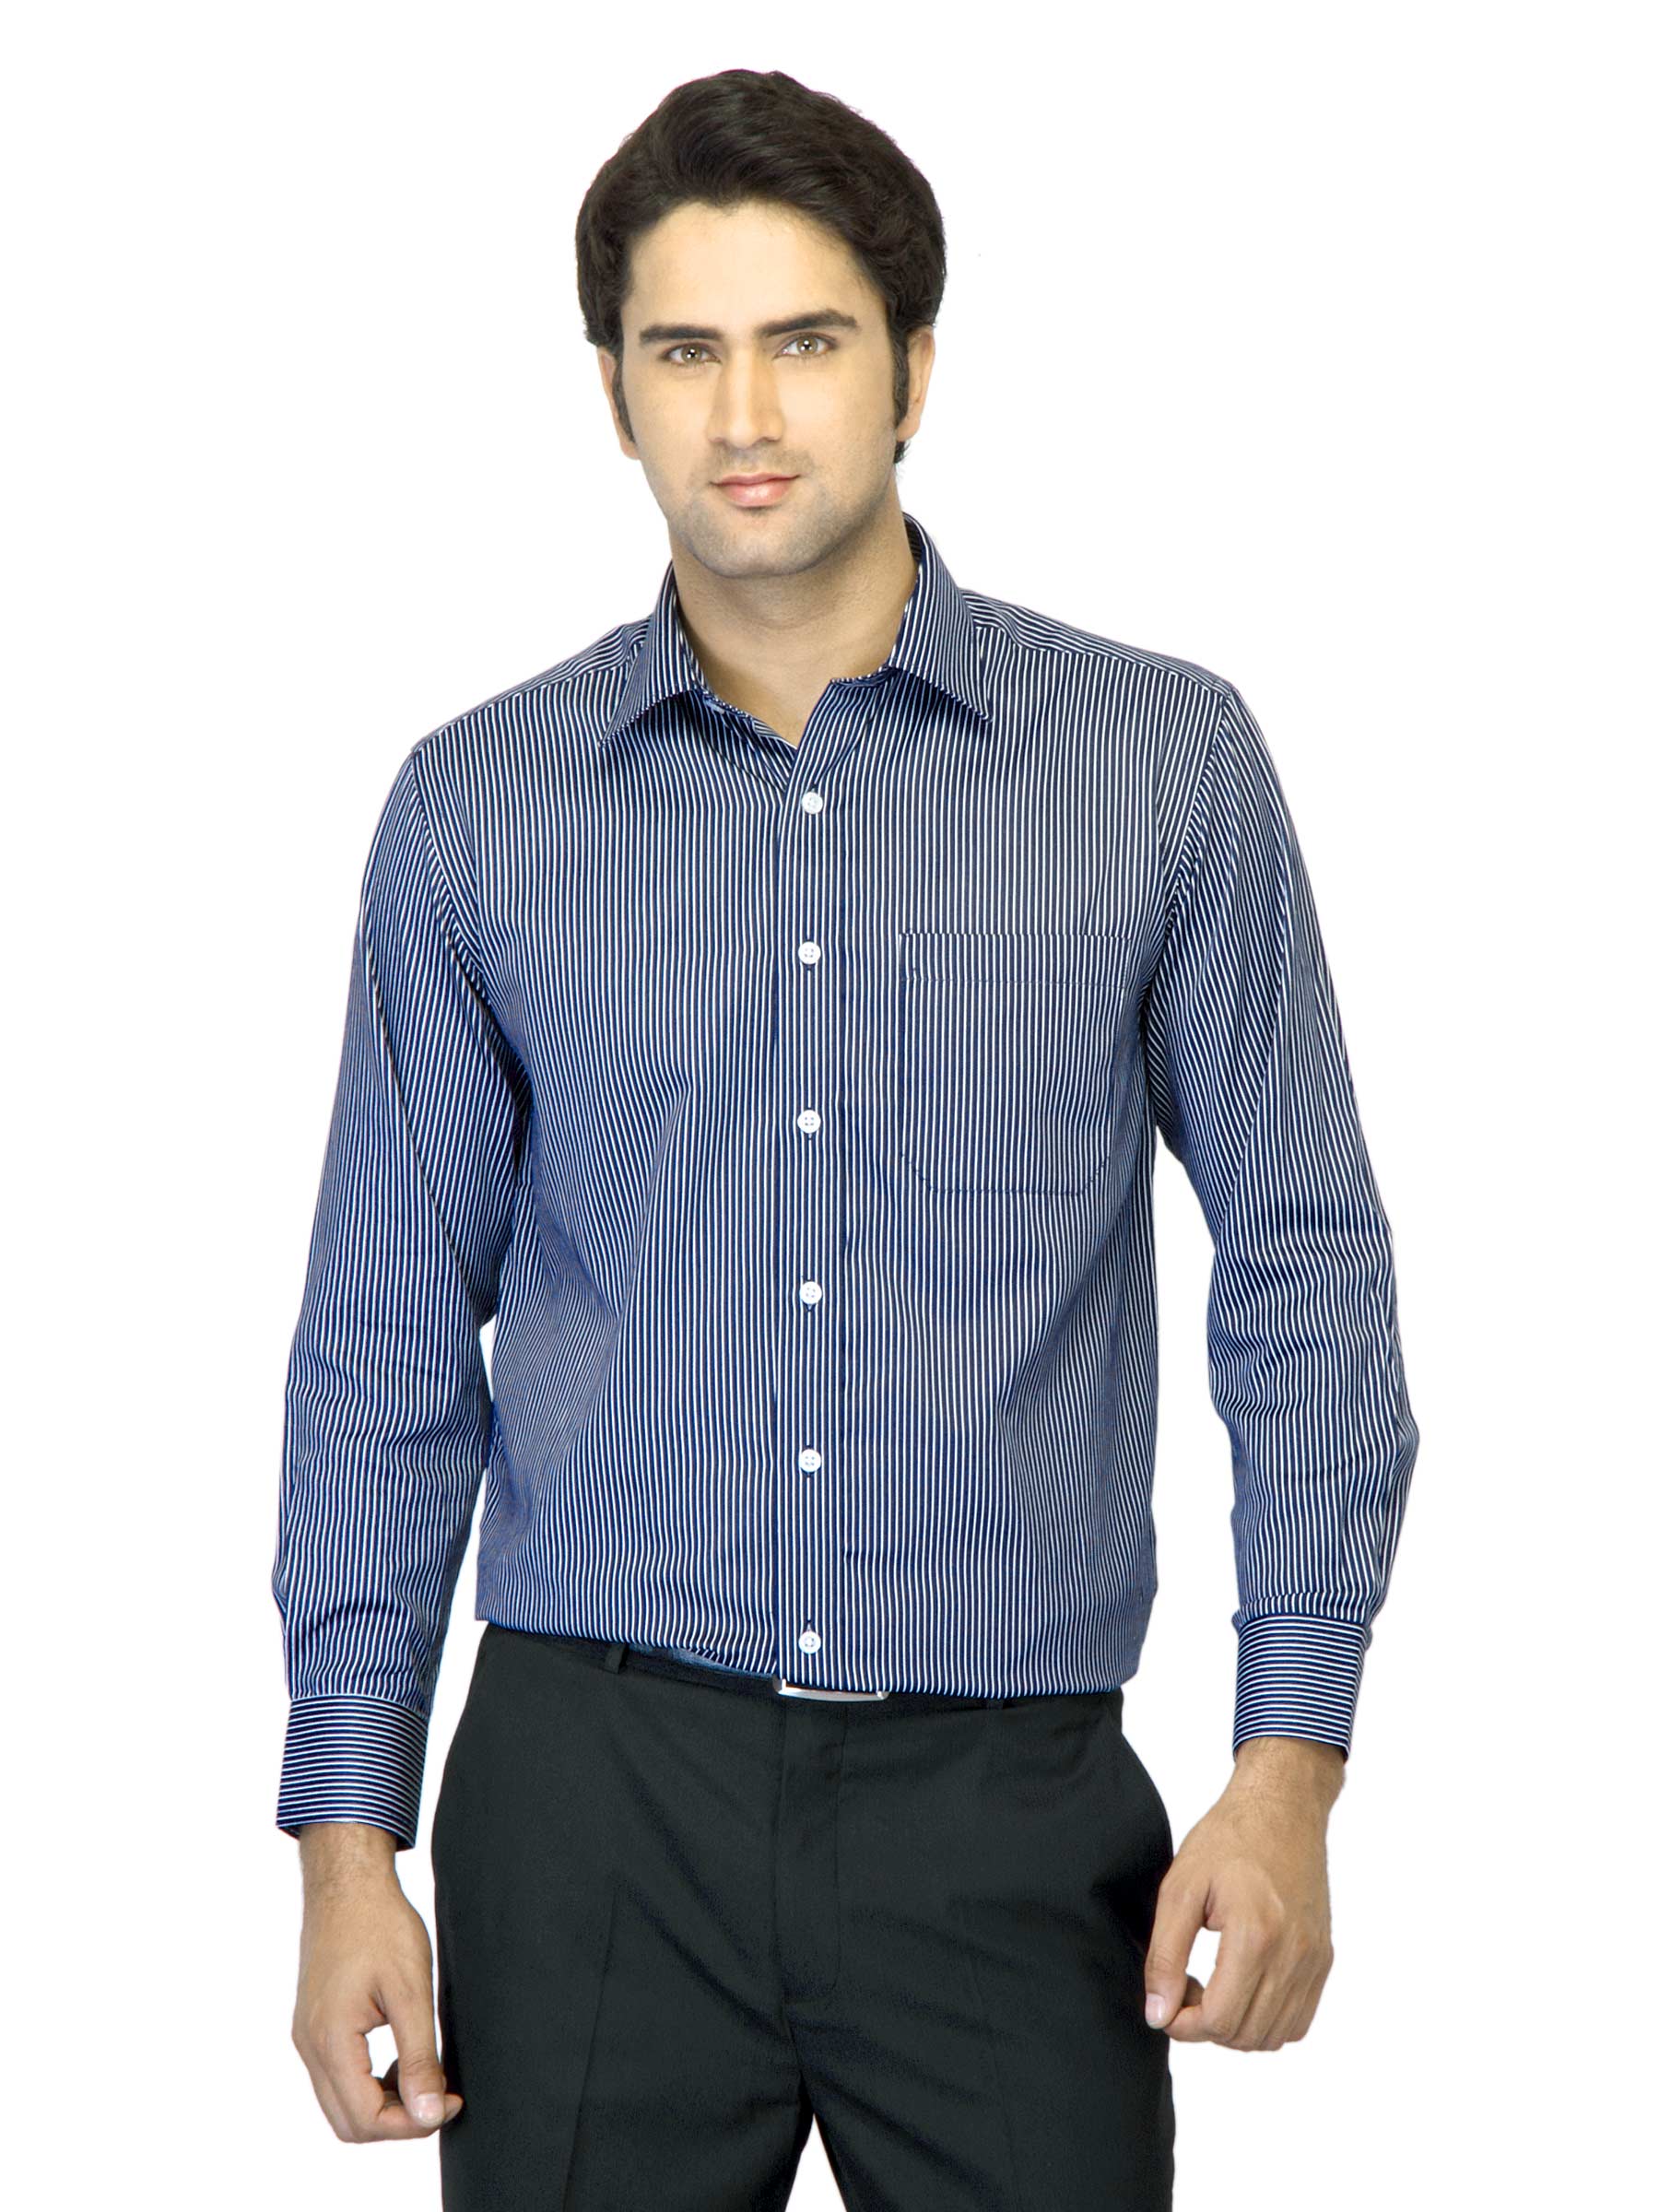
John Miller Men Striped Navy Blue Shirt
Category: Apparel / Topwear / Shirts
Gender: Men
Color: Navy Blue
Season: Summer 2012
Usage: Formal